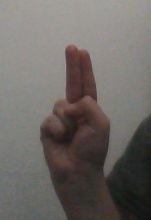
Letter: taa